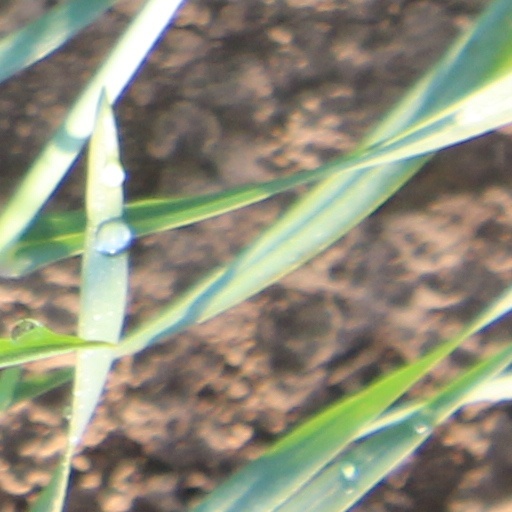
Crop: wheat